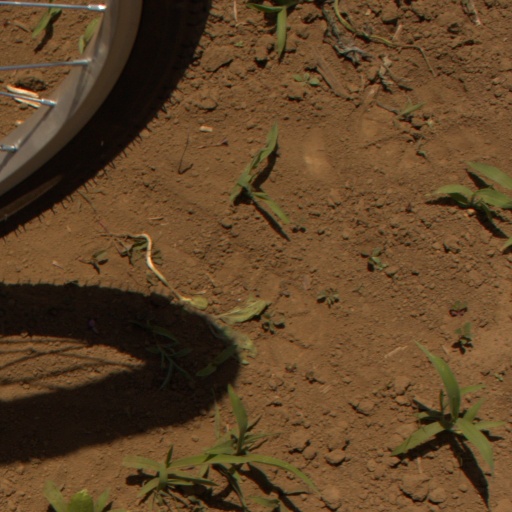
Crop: Jerusalem artichoke